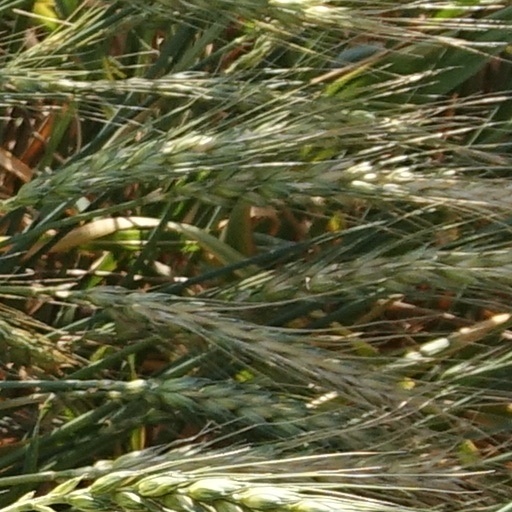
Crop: wheat